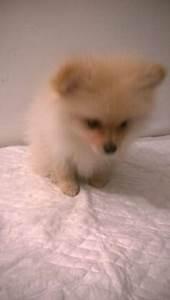
dog